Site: brandenburg
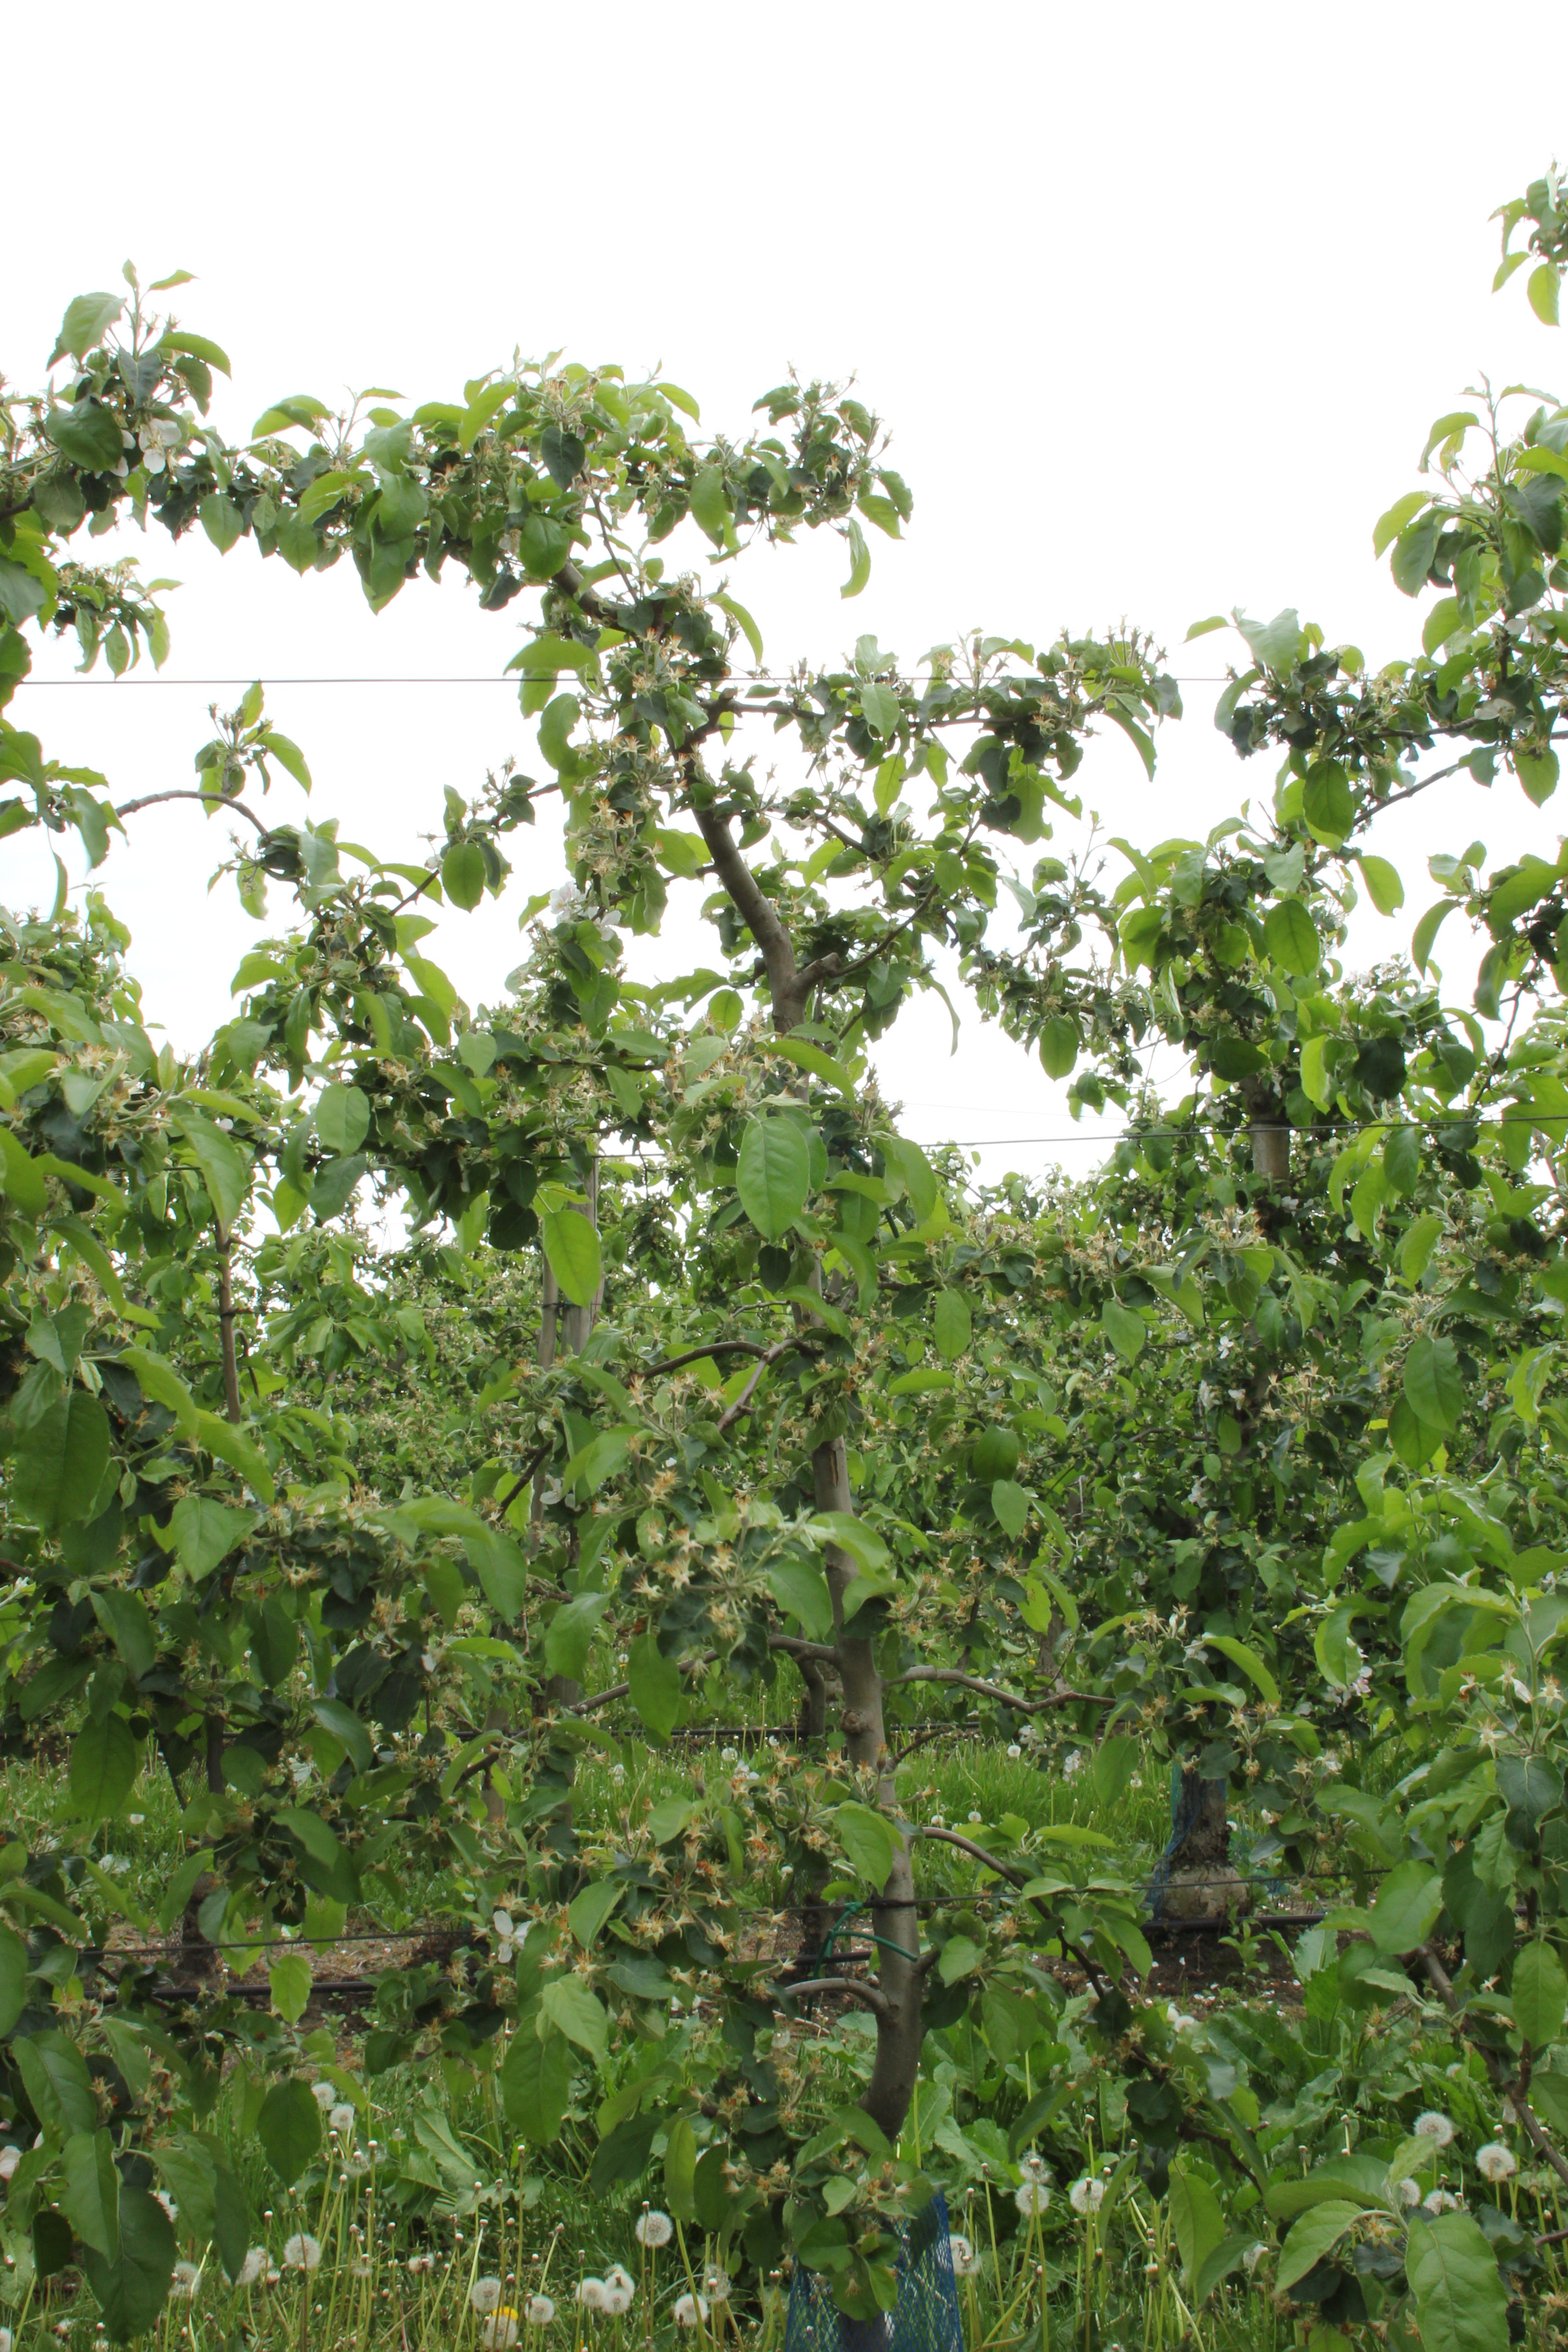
Growth stage (BBCH 67): Flowering